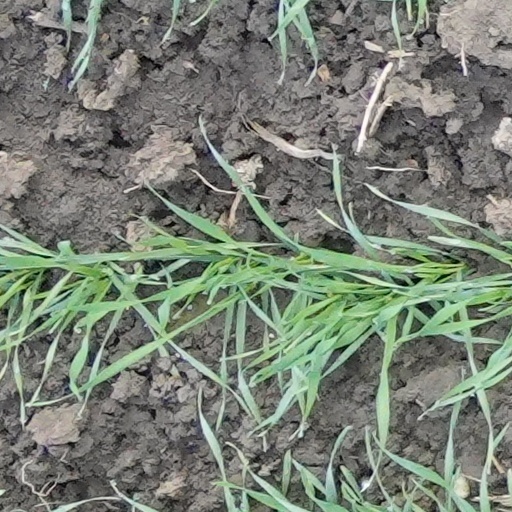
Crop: wheat